E. D. Tillson

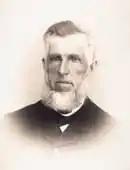

Edwin Delevan Tillson was a businessman and politician from Tillsonburg, Ontario, and the town's first mayor.